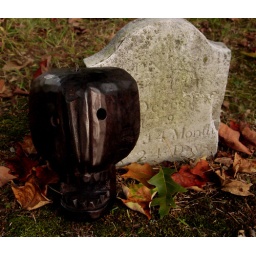
wooden day of the dead skull feeling right at home in a NOLA-esque resting place.